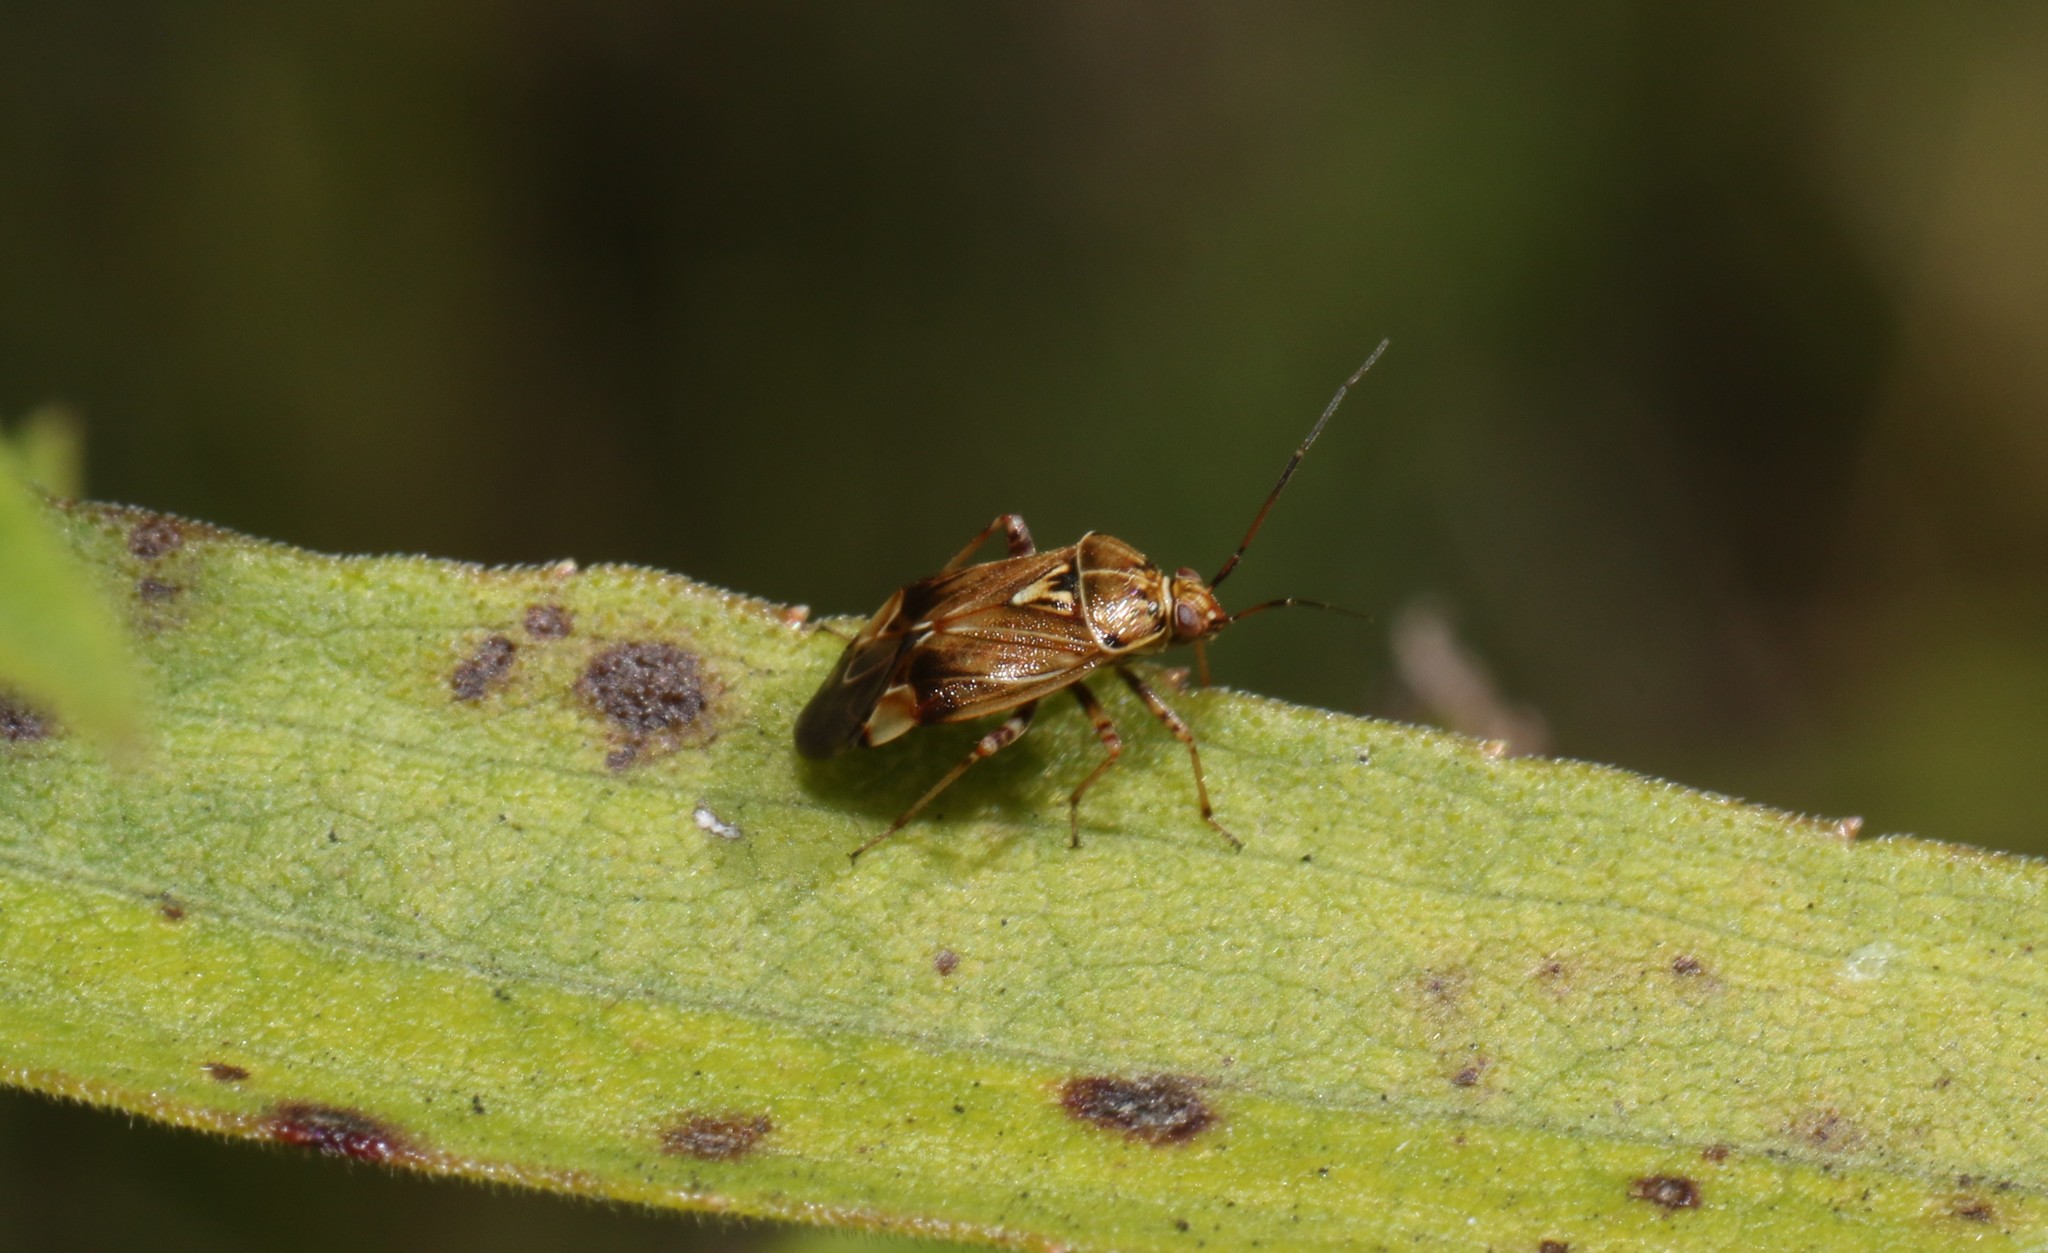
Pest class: lygus_bug